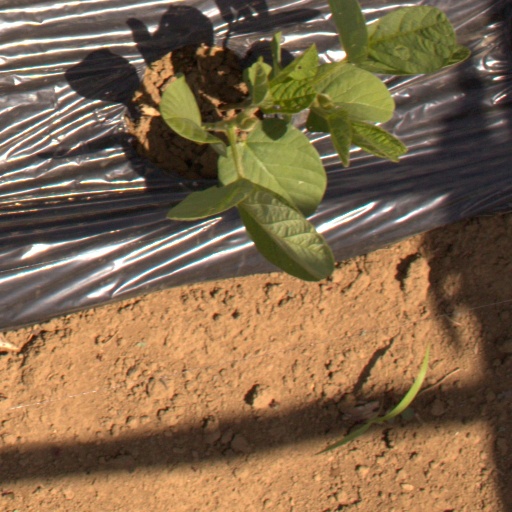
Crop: Jerusalem artichoke